Hunter Zolomon

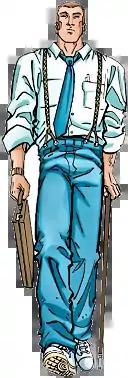
Hunter Zolomon as he initially appeared before his transformation into Zoom. Art by Scott Kolins.

Hunter Zolomon is the son of a serial killer who is inspired to become a criminologist and psychologist after learning of his father's identity. He later joins the Federal Bureau of Investigation (FBI) with his wife Ashley. After Zolomon inadvertently kills Ashley's father, he is fired from the FBI and becomes a profiler in Keystone City.